Genetic distance

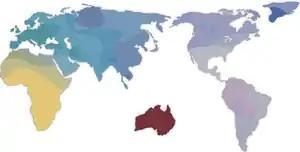
Figure 1: Genetic distance map by Cavalli-Sforza et al. (1994)

Genetic distance is a measure of the genetic divergence between species or between populations within a species, whether the distance measures time from common ancestor or degree of differentiation. Populations with many similar alleles have small genetic distances. This indicates that they are closely related and have a recent common ancestor.